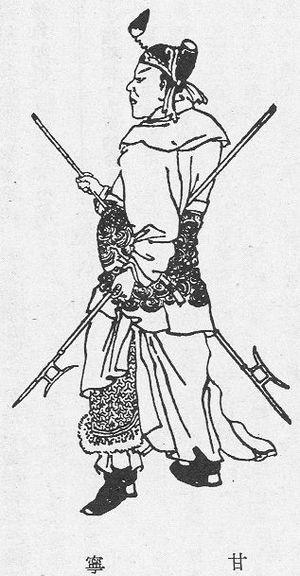
Gan Ning est un valeureux guerrier sous Sun Quan.